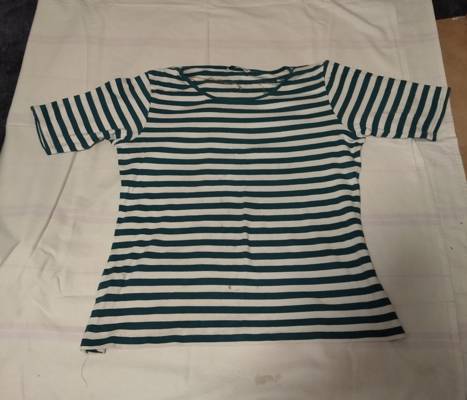
Waste category: clothes